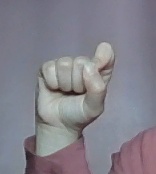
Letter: fa